Katherine Duer Mackay

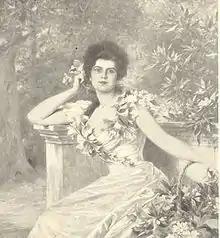
Portrait by Théobald Chartran

Katherine Alexander Duer Mackay (1878–1930) was an American suffragist, socialite and writer from New York city. She was the founder of the Equal Franchise Society. Her involvement with the woman's suffrage movement "encouraged other wealthy women to follow her lead and become involved." She was also the first female member of the Roslyn Union Free School District's school board in Roslyn, New York.